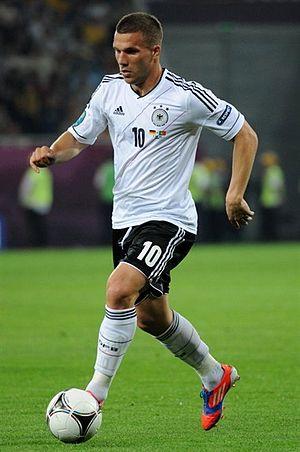
Cet article relate le parcours de l'équipe d'Allemagne de Football durant les éliminatoires pour la coupe du monde 2018.
Łukasz Józef Podolski, né le 4 juin 1985 à Gliwice, est un footballeur germano-polonais et international allemand évoluant au club turc de l'Antalyaspor.
Les Aussiedler et Spätaussiedler sont des personnes de souche allemande issues de l'émigration allemande vers des pays d'Europe de l'Est, en particulier en Russie, et rapatriées à partir de 1950 en République fédérale d'Allemagne, puis dans l'Allemagne réunifiée. La notion de Aussiedler a été remplacée par le terme Spätaussiedler en 1992, après la réunification de l'Allemagne. Plus de 4,5 millions de ressortissants allemands ou de personnes d'origine allemande ont bénéficié de ce statut depuis 1950. Leur nombre est aujourd'hui d'au moins 3,3 millions, comptabilisés dans la population « ayant des antécédents migratoires ». Les Allemands de Russie constituent la grande majorité de ce groupe. Cette population est venue en Russie appelée par Catherine II pour développer les terres de la Volga et de l'Ukraine. Cette minorité ethnique, à laquelle les tsars avaient accordé la liberté de culte et d'autres privilèges, en particulier financiers, s'intégra peu et se mélangea encore moins à la population russe.